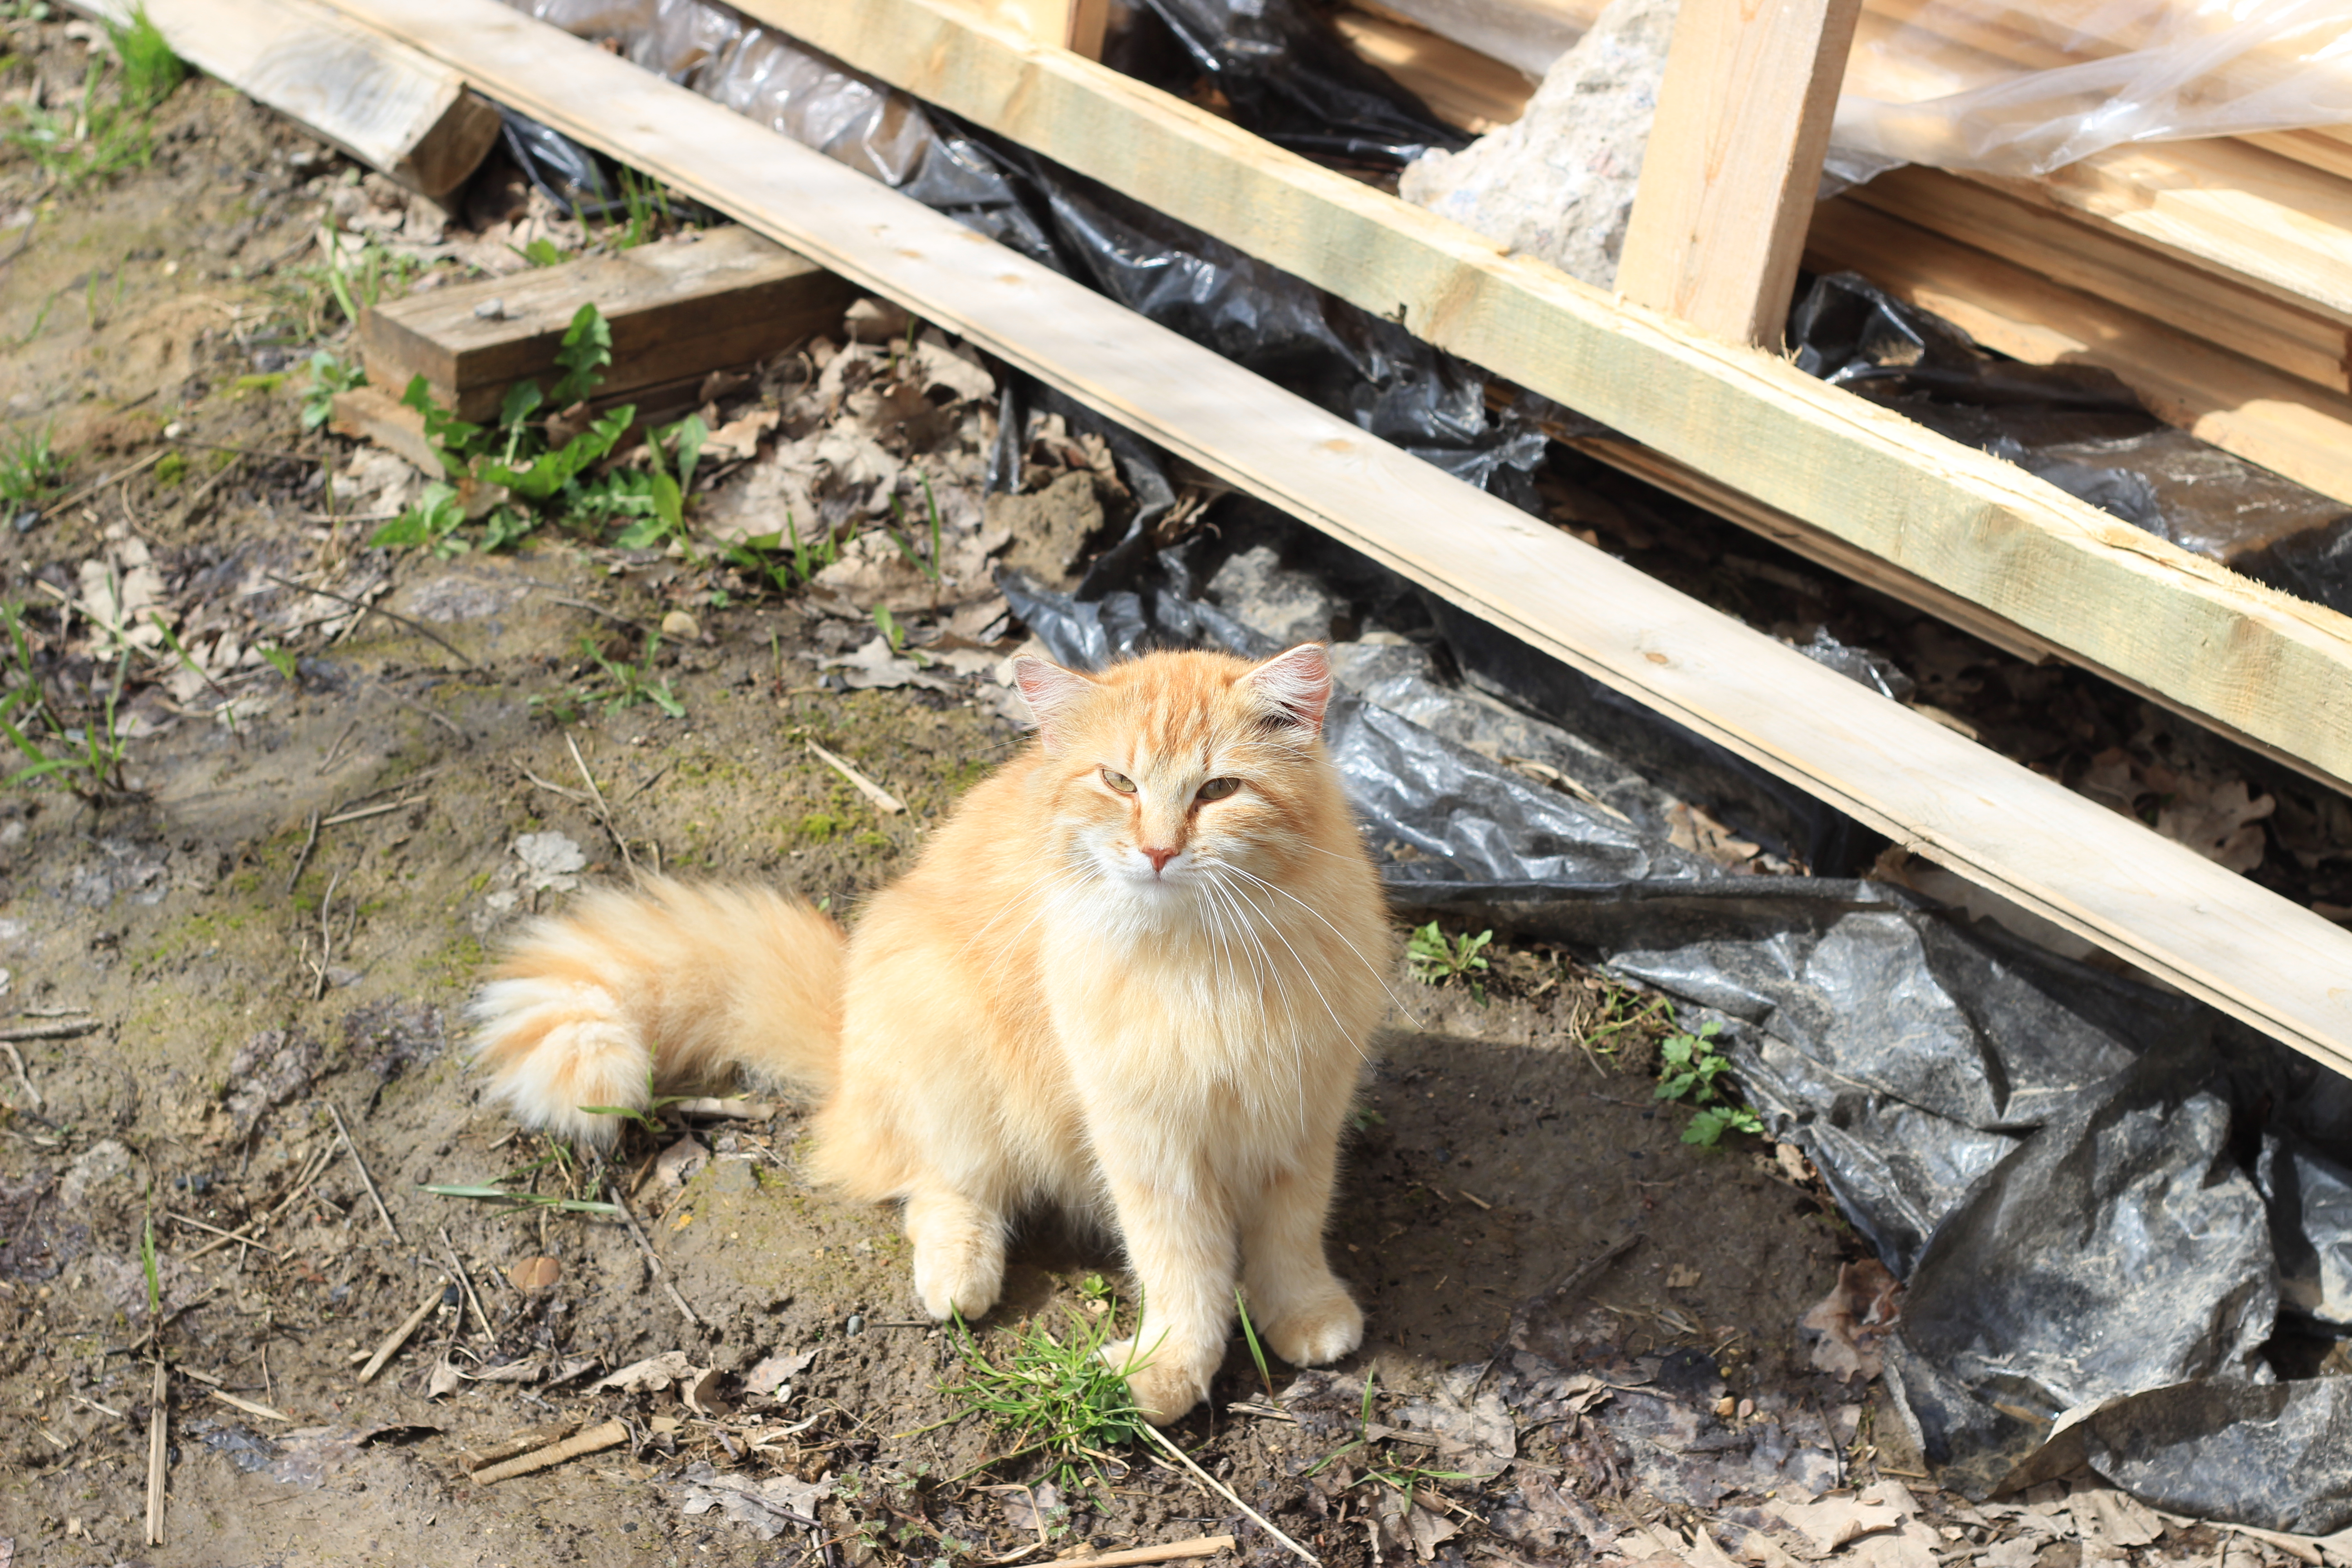
cat, red cat, cat at a construction site, fluffy cat, fluffy red cat, carnivore, plant, wood, felidae, road surface, small to medium sized cats, fawn, asphalt, whiskers, grass, soil, outdoor furniture, outdoor bench, tail, fur, lumber, hardwood, plank, bench, sitting, track, landscape